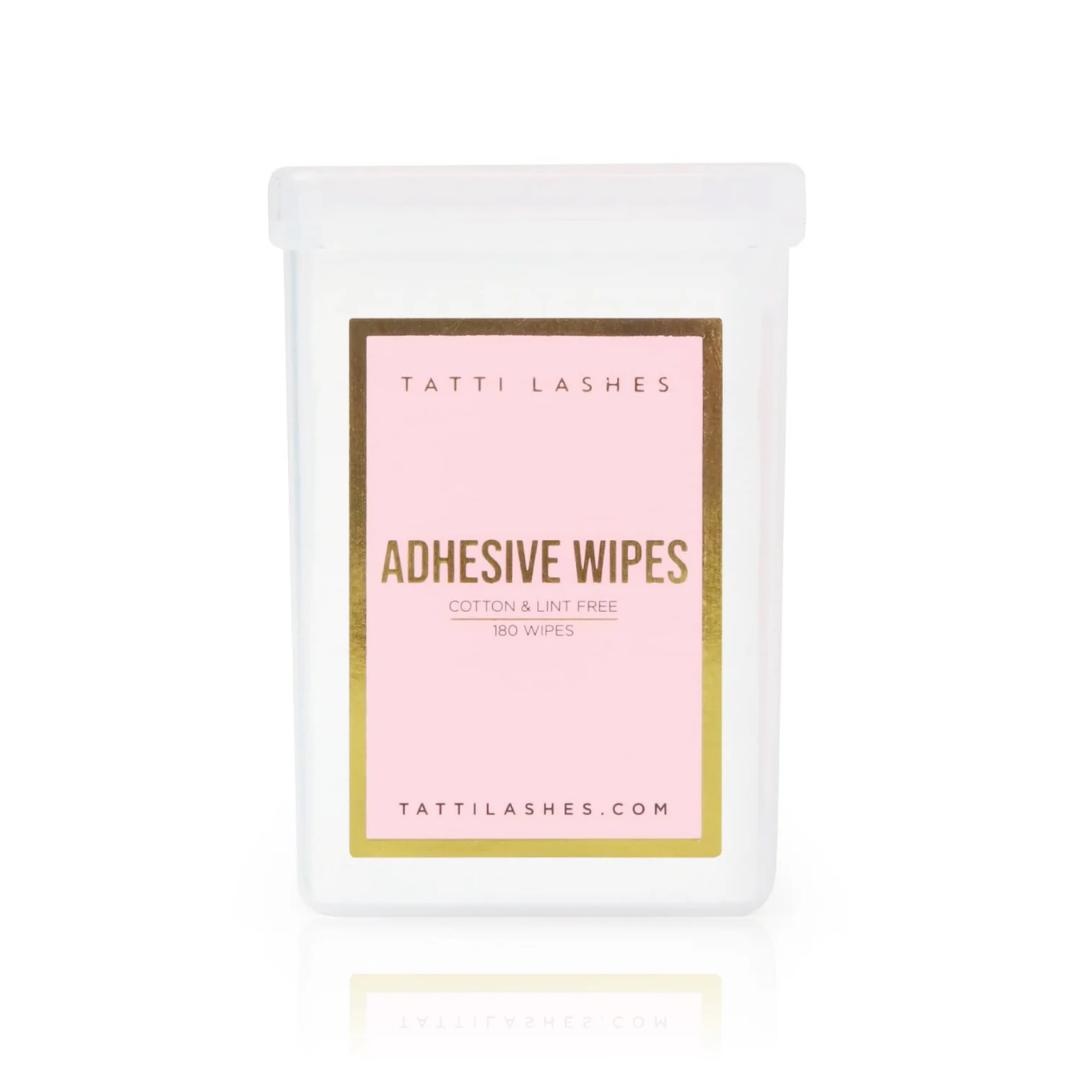
Tatti Lashes Adhesive Wipes
Fjölnota hreinsi þurrkur sem skilja ekki eftir sig ló. Í pakkanum eru 180 þurrkur. Nota má þurrkurnar í margt eins og þurrka af vörum, stútnum á límflöskunni eða augnháraverkfærum. Bera á farðahreinsi og andlitsvatn. Fjarlægja afgangsvörur eins og límhreinsi, eftir að augnháralengingarnar hafa verið fjarlægðar.
Brand: Tatti Lashes
Category: Health & Beauty > Personal Care > Cosmetics > Cosmetic Tools > Makeup Tools > False Eyelash Accessories > False Eyelash Remover